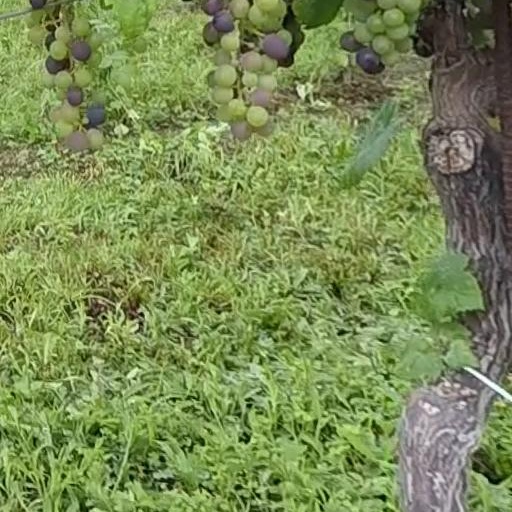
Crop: grape